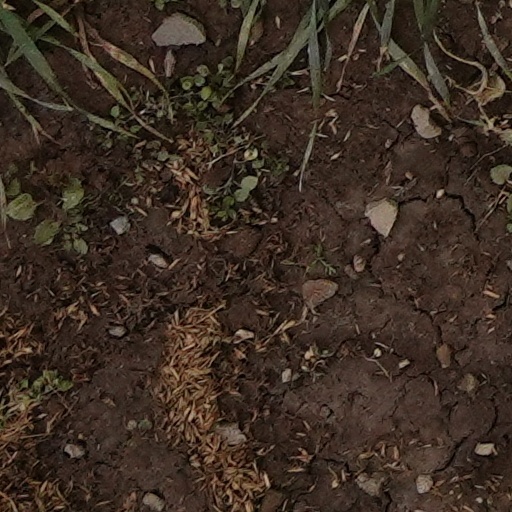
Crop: wheat